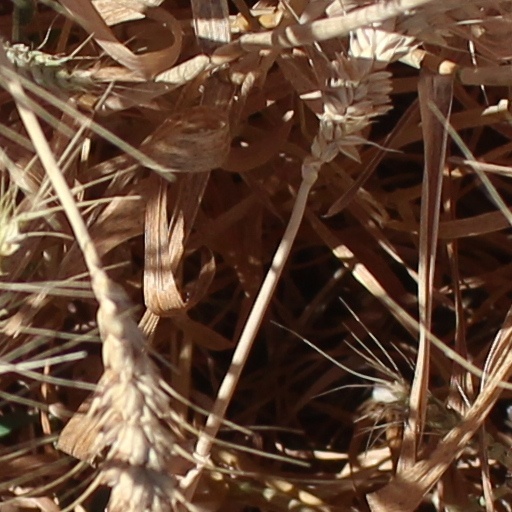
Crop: wheat